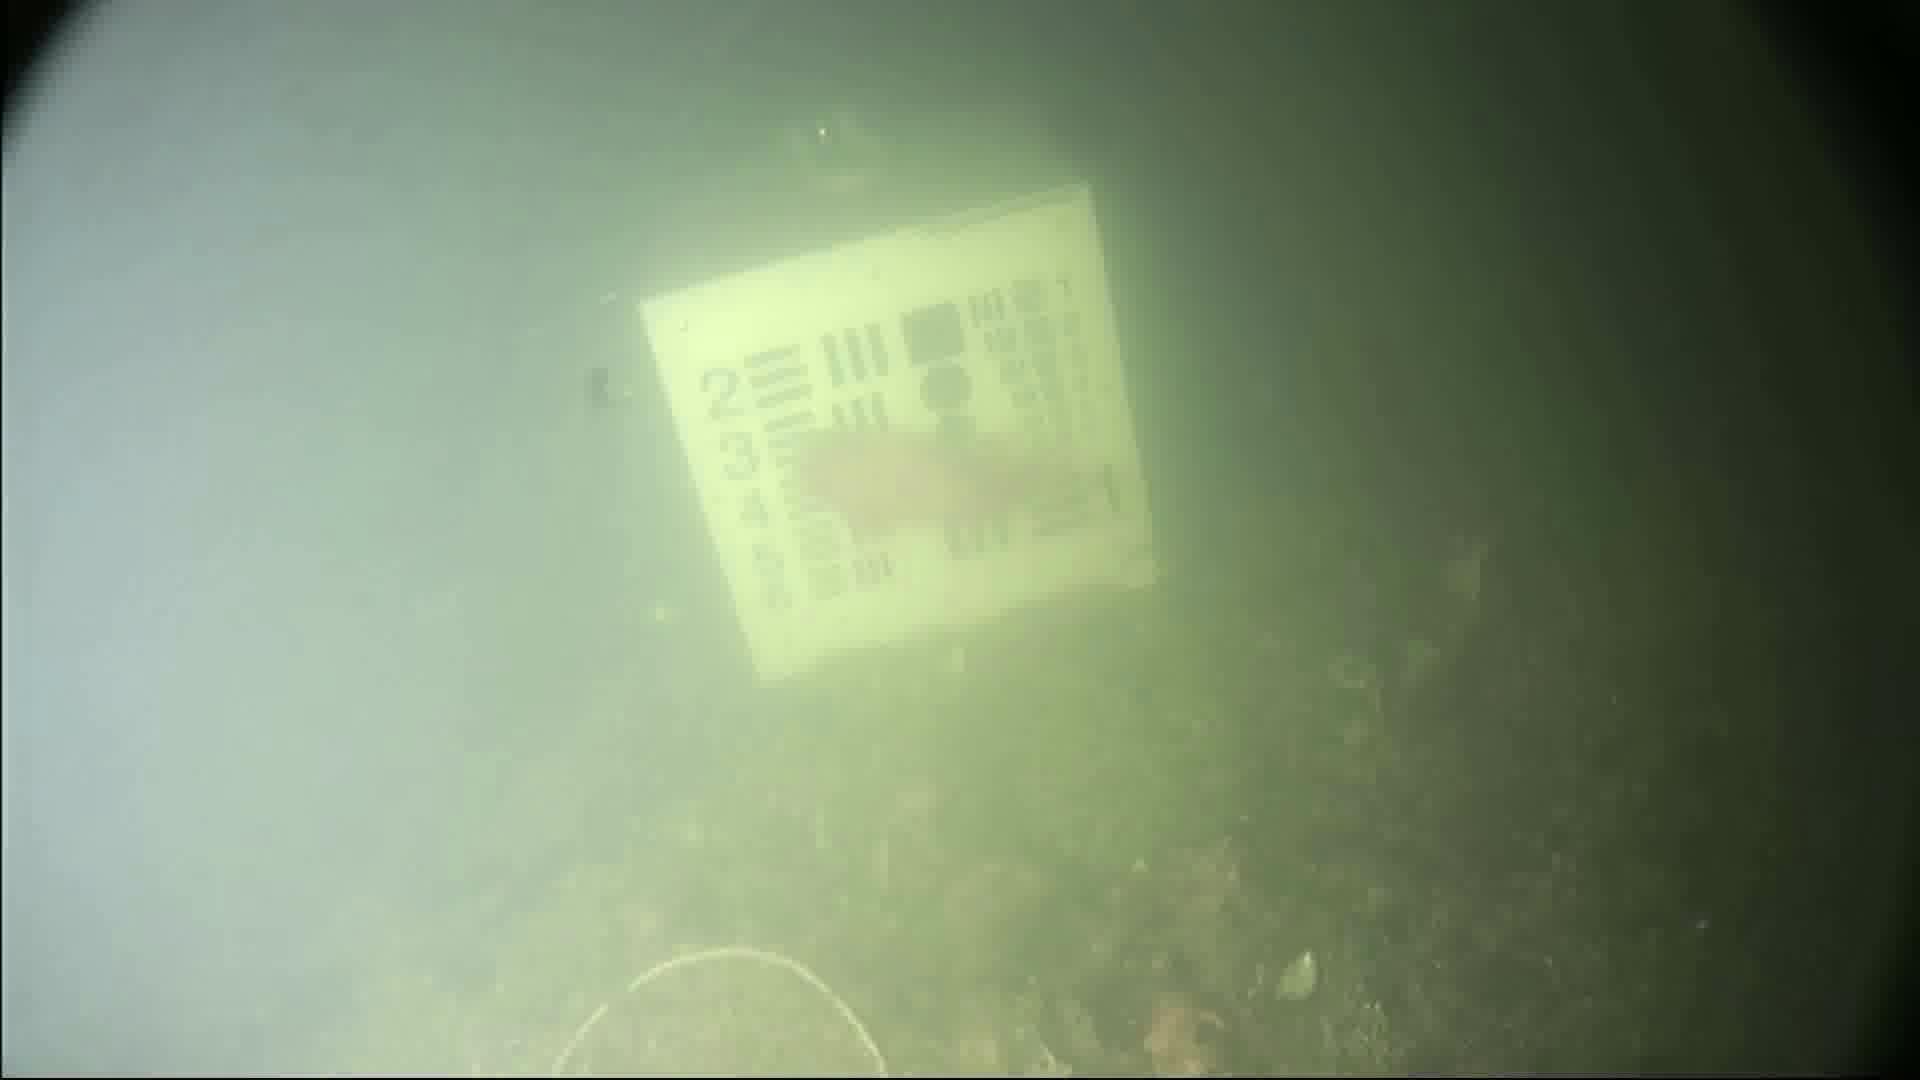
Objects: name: fish